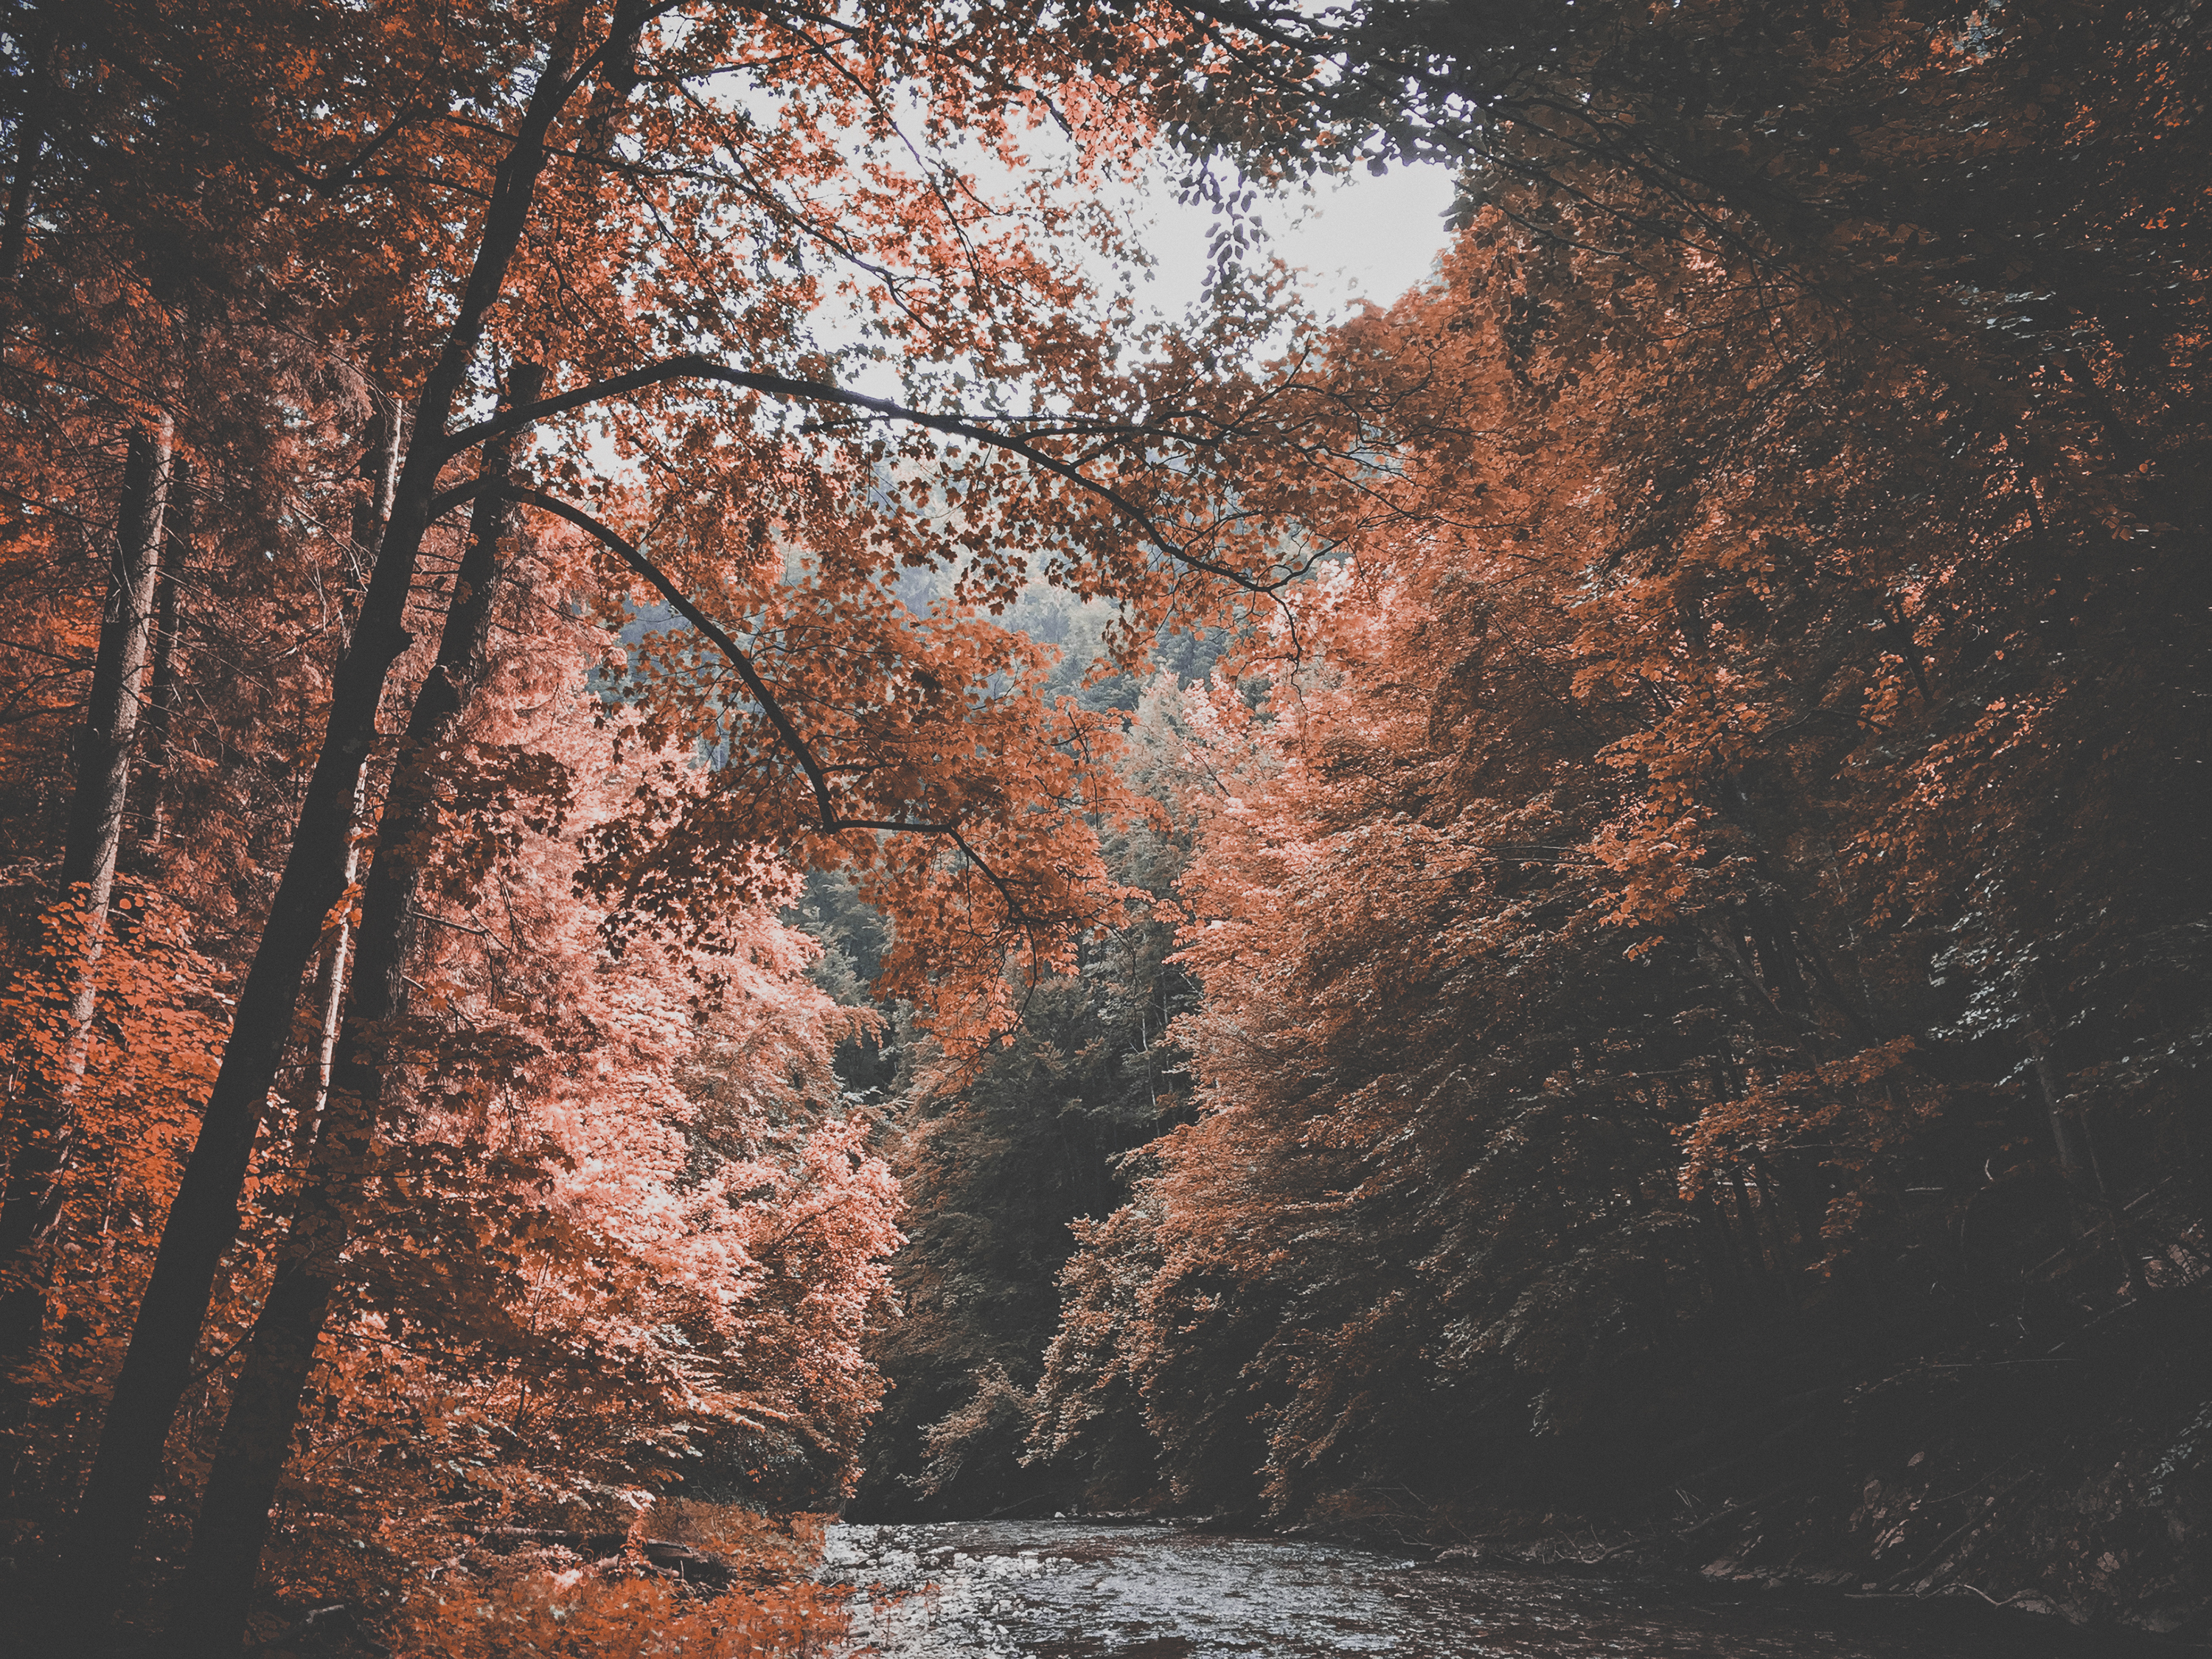
tree, water, nature, forest, branch, winter, plant, sunlight, morning, leaf, flower, river, reflection, autumn, season, trees, natural environment, atmospheric phenomenon, woody plant